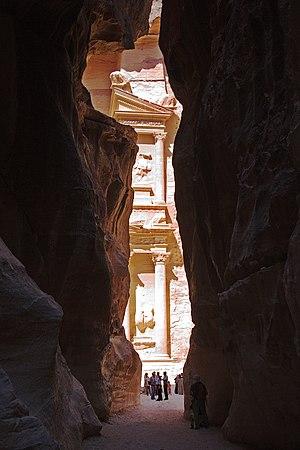
Pétra, de son nom sémitique Reqem ou Raqmu, est une cité nabatéenne située au sud de l'actuelle Jordanie. C'est le pôle touristique majeur de ce pays.